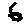
Label: 6